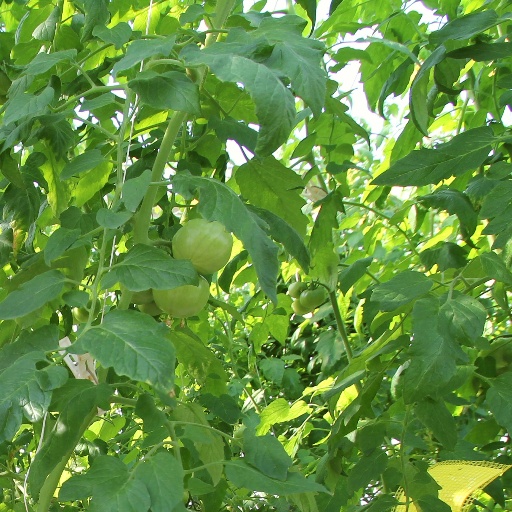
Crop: tomato